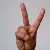
The image shows a hand gesture representing the letter 'V' in Indian Sign Language.